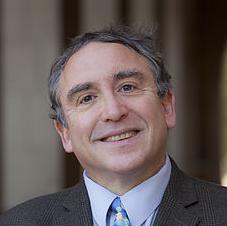
Age: 54